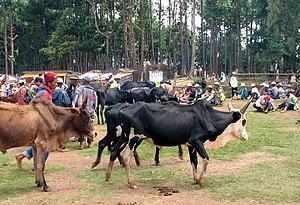
Zébus au marché de Ambatolampy, Madagascar
Zébu Overseas Board ou ZOB, dénommé avec autodérision par ses fondateurs, est un organisme de micro-crédit aux ambitions sociales : faire de la location-vente de zébus et d'autres animaux pour aider au développement d'entreprises familiales malgaches.